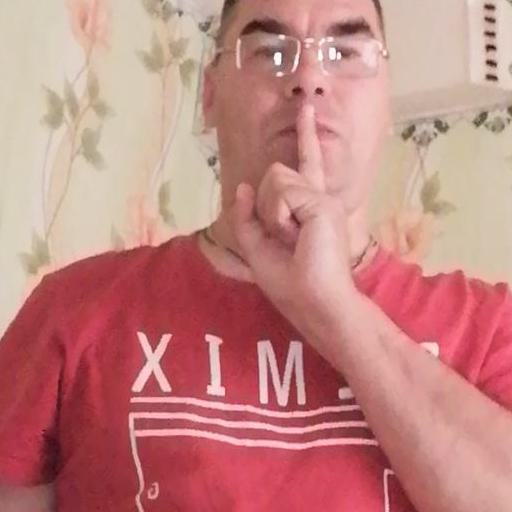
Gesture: mute